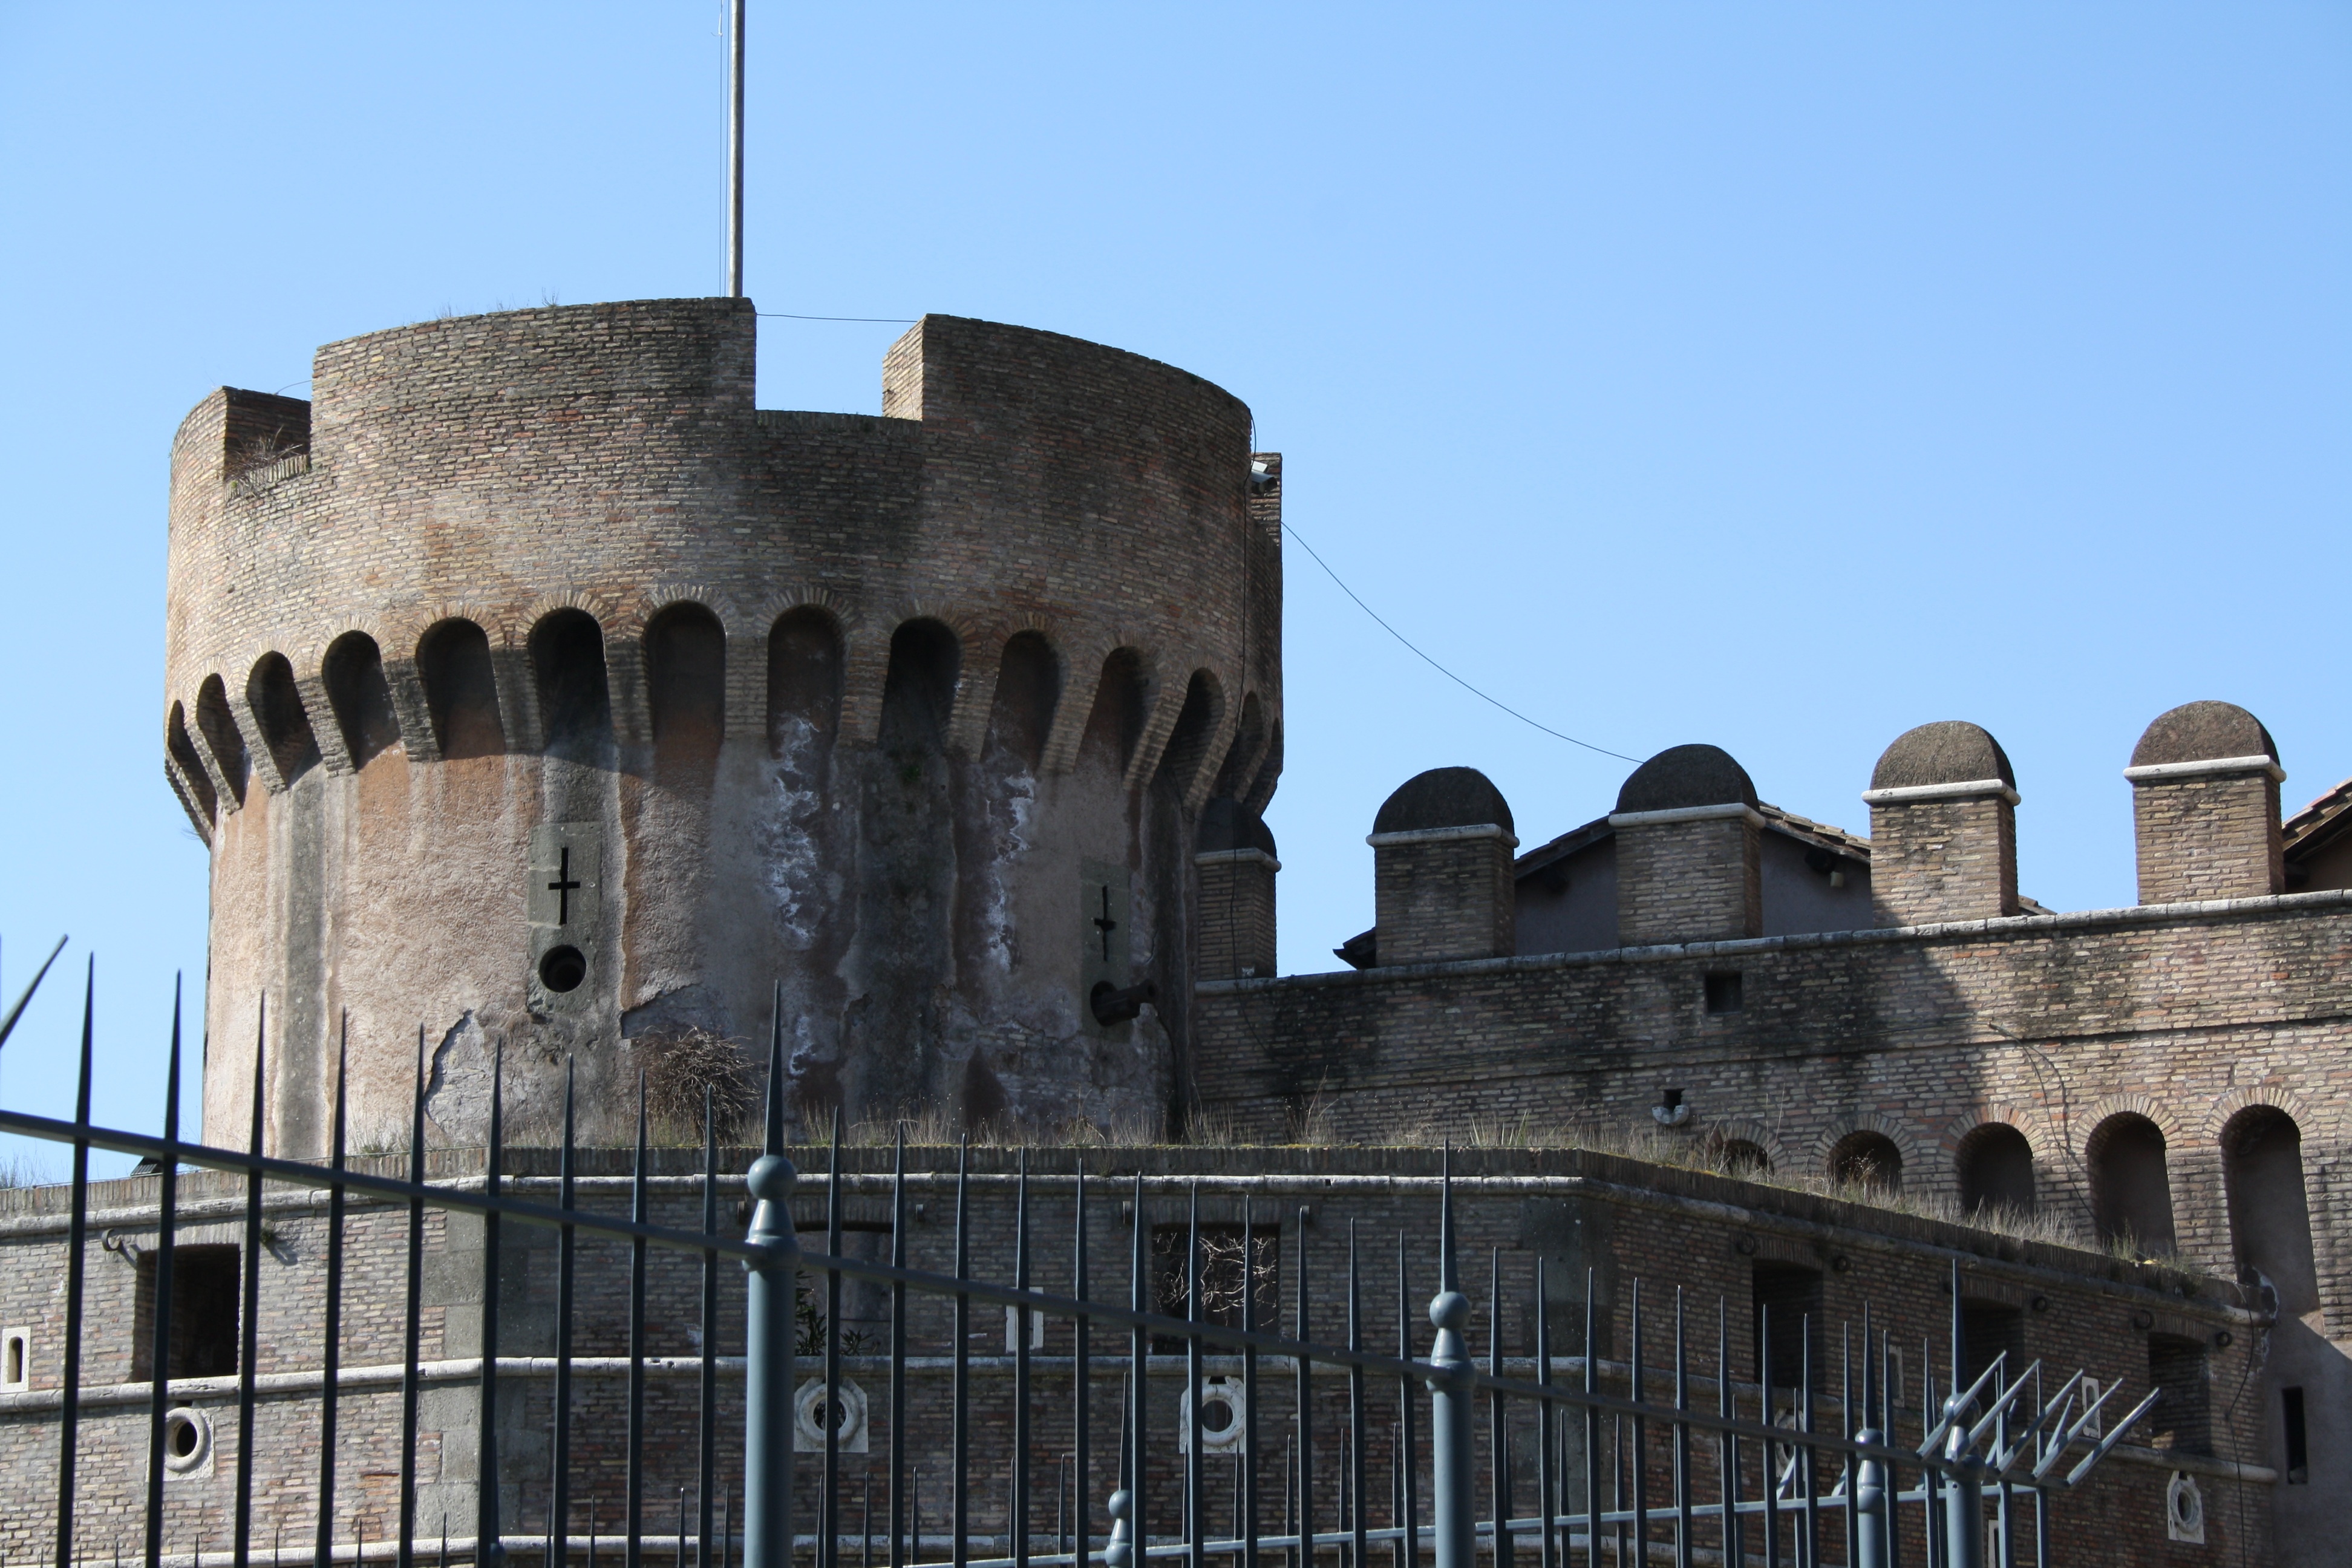
architecture, building, tower, castle, landmark, rome, ancient history